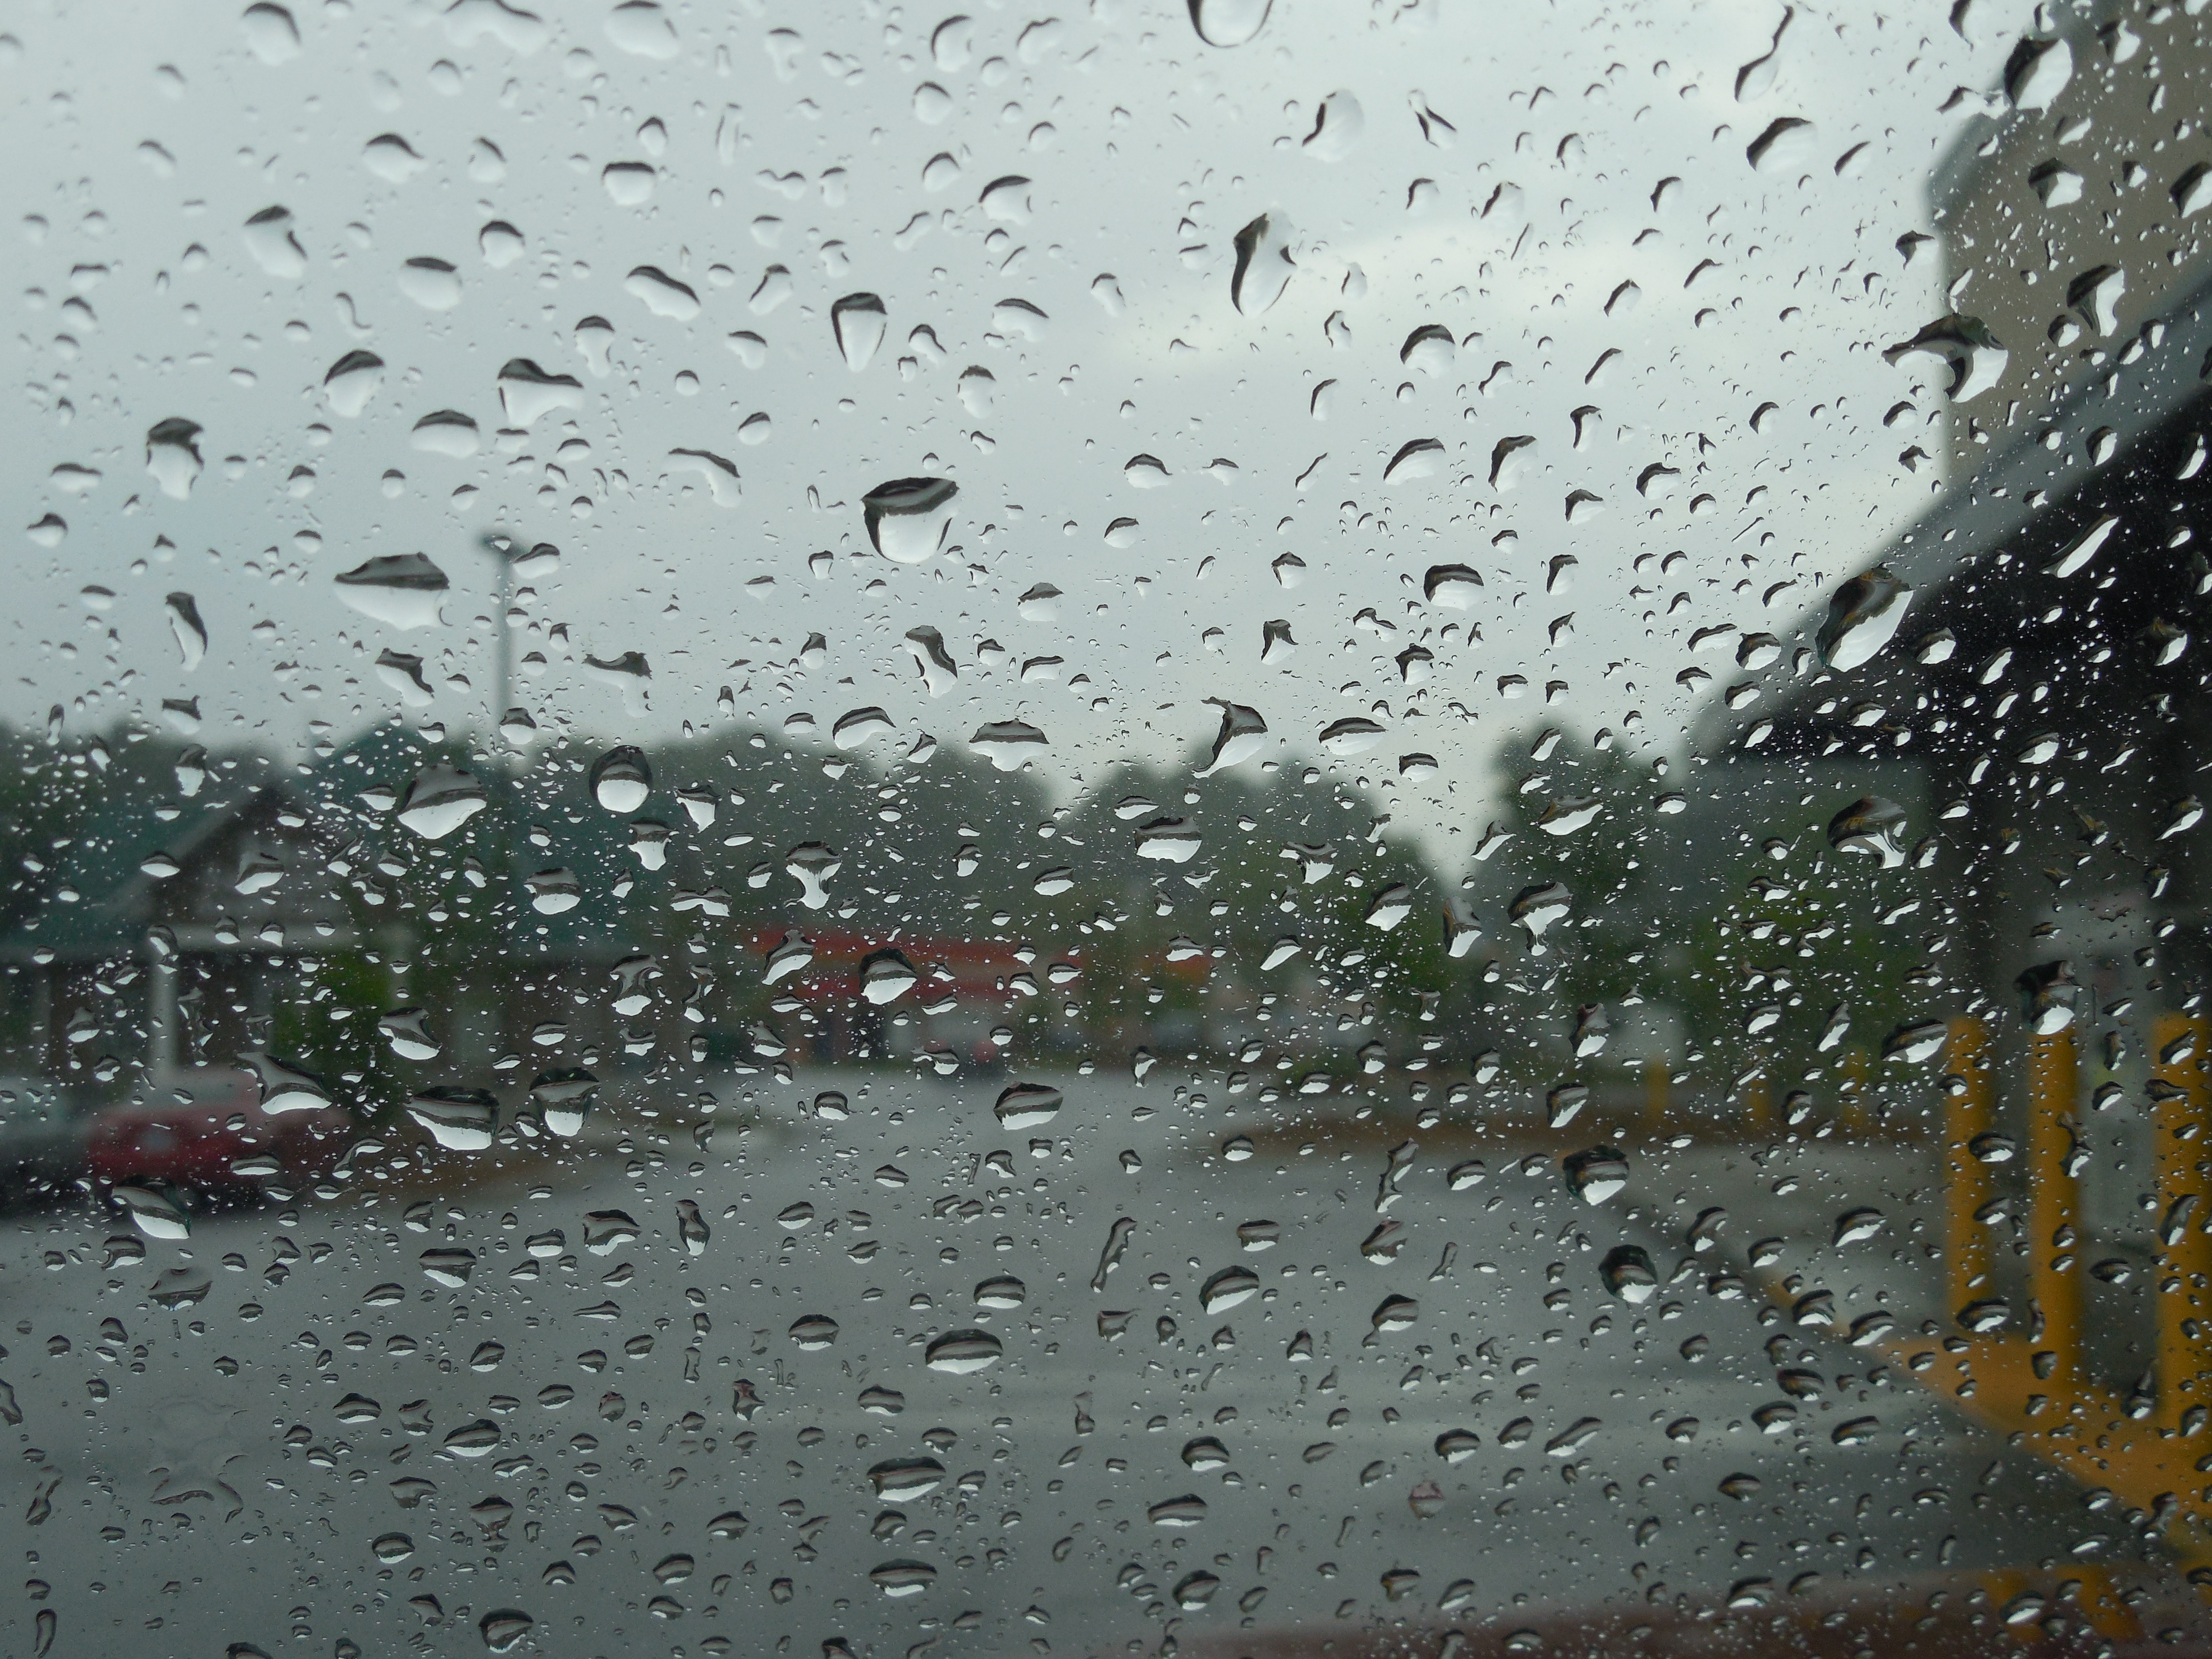
tree, water, nature, outdoor, snow, winter, cloud, road, street, cloudy, rain, frost, wet, driving, wall, asphalt, travel, ice, spring, vehicle, umbrella, weather, storm, season, raindrops, drops, day, freezing, meteorology, road surface, rain and snow mixed, black clouds